Kiri Baga

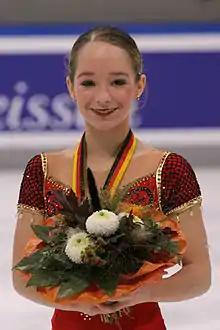
Baga in Dresden, 2009

Kiri Nicole Baga (born April 15, 1995) is an American former figure skater. She won two gold medals on the ISU Junior Grand Prix series and placed 7th at the 2010 World Junior Championships. She is the 2010 U.S. junior pewter medalist and 2009 novice national champion.